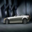
Label: automobile